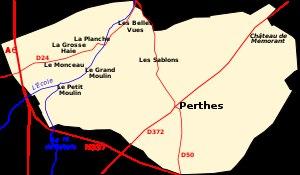
Perthes est une commune française située dans le département de Seine-et-Marne en région Île-de-France.